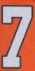
Number: 7